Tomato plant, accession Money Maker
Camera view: tilt-top (135 deg); turntable rotation: 150 degrees
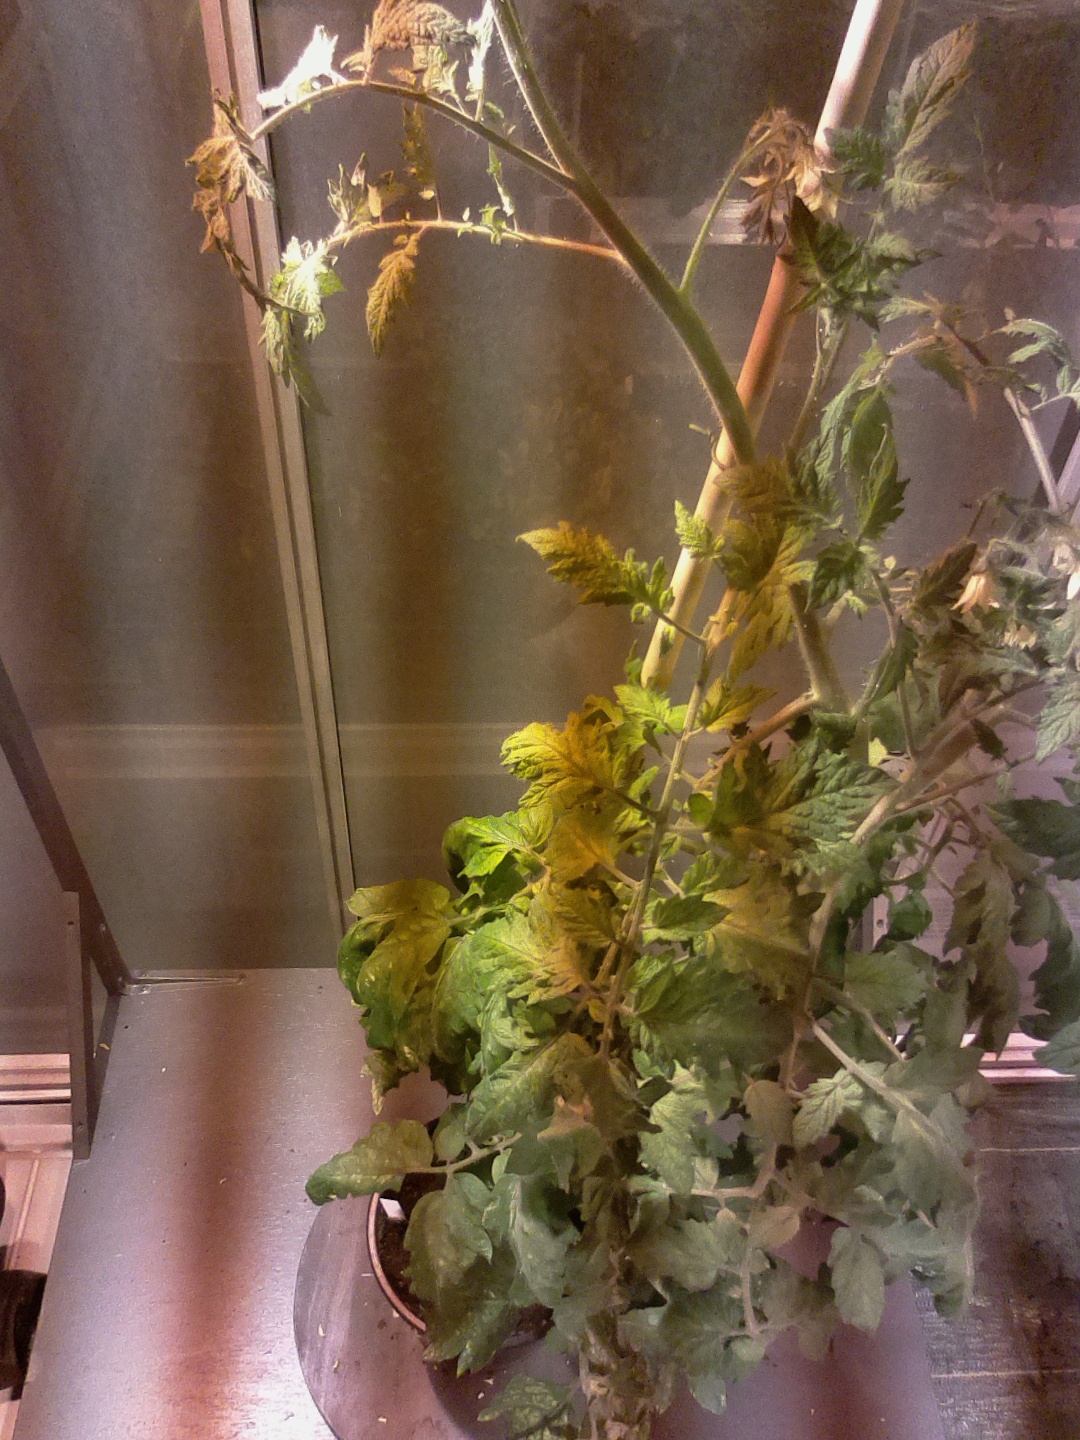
BBCH growth stage 69: End of flowering, 90%-100% of flowers open, more petals falling